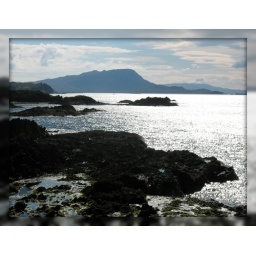
Sparkling water on the West coast of Scotland, near Easdale, Isle of Seil, Argyll